317th Operations Group

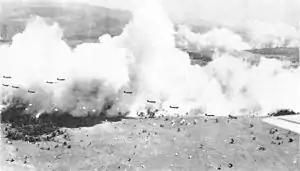
C-47s dropping paratroopers at Nadzab

The group again equipped with C-47's and left Australia for New Guinea in September 1943. It took part in the first airborne operation in the Southwest Pacific on 5 September, dropping paratroops at Nadzab, New Guinea, to cut supply lines and seize enemy bases in the area. Until November 1944, the group transported men and cargo to Allied bases on New Guinea, New Britain, Guadalcanal, and in the Admiralty Islands. It also dropped reinforcements and supplies to forces on Noemfoor on 3 and 4 July 1944.